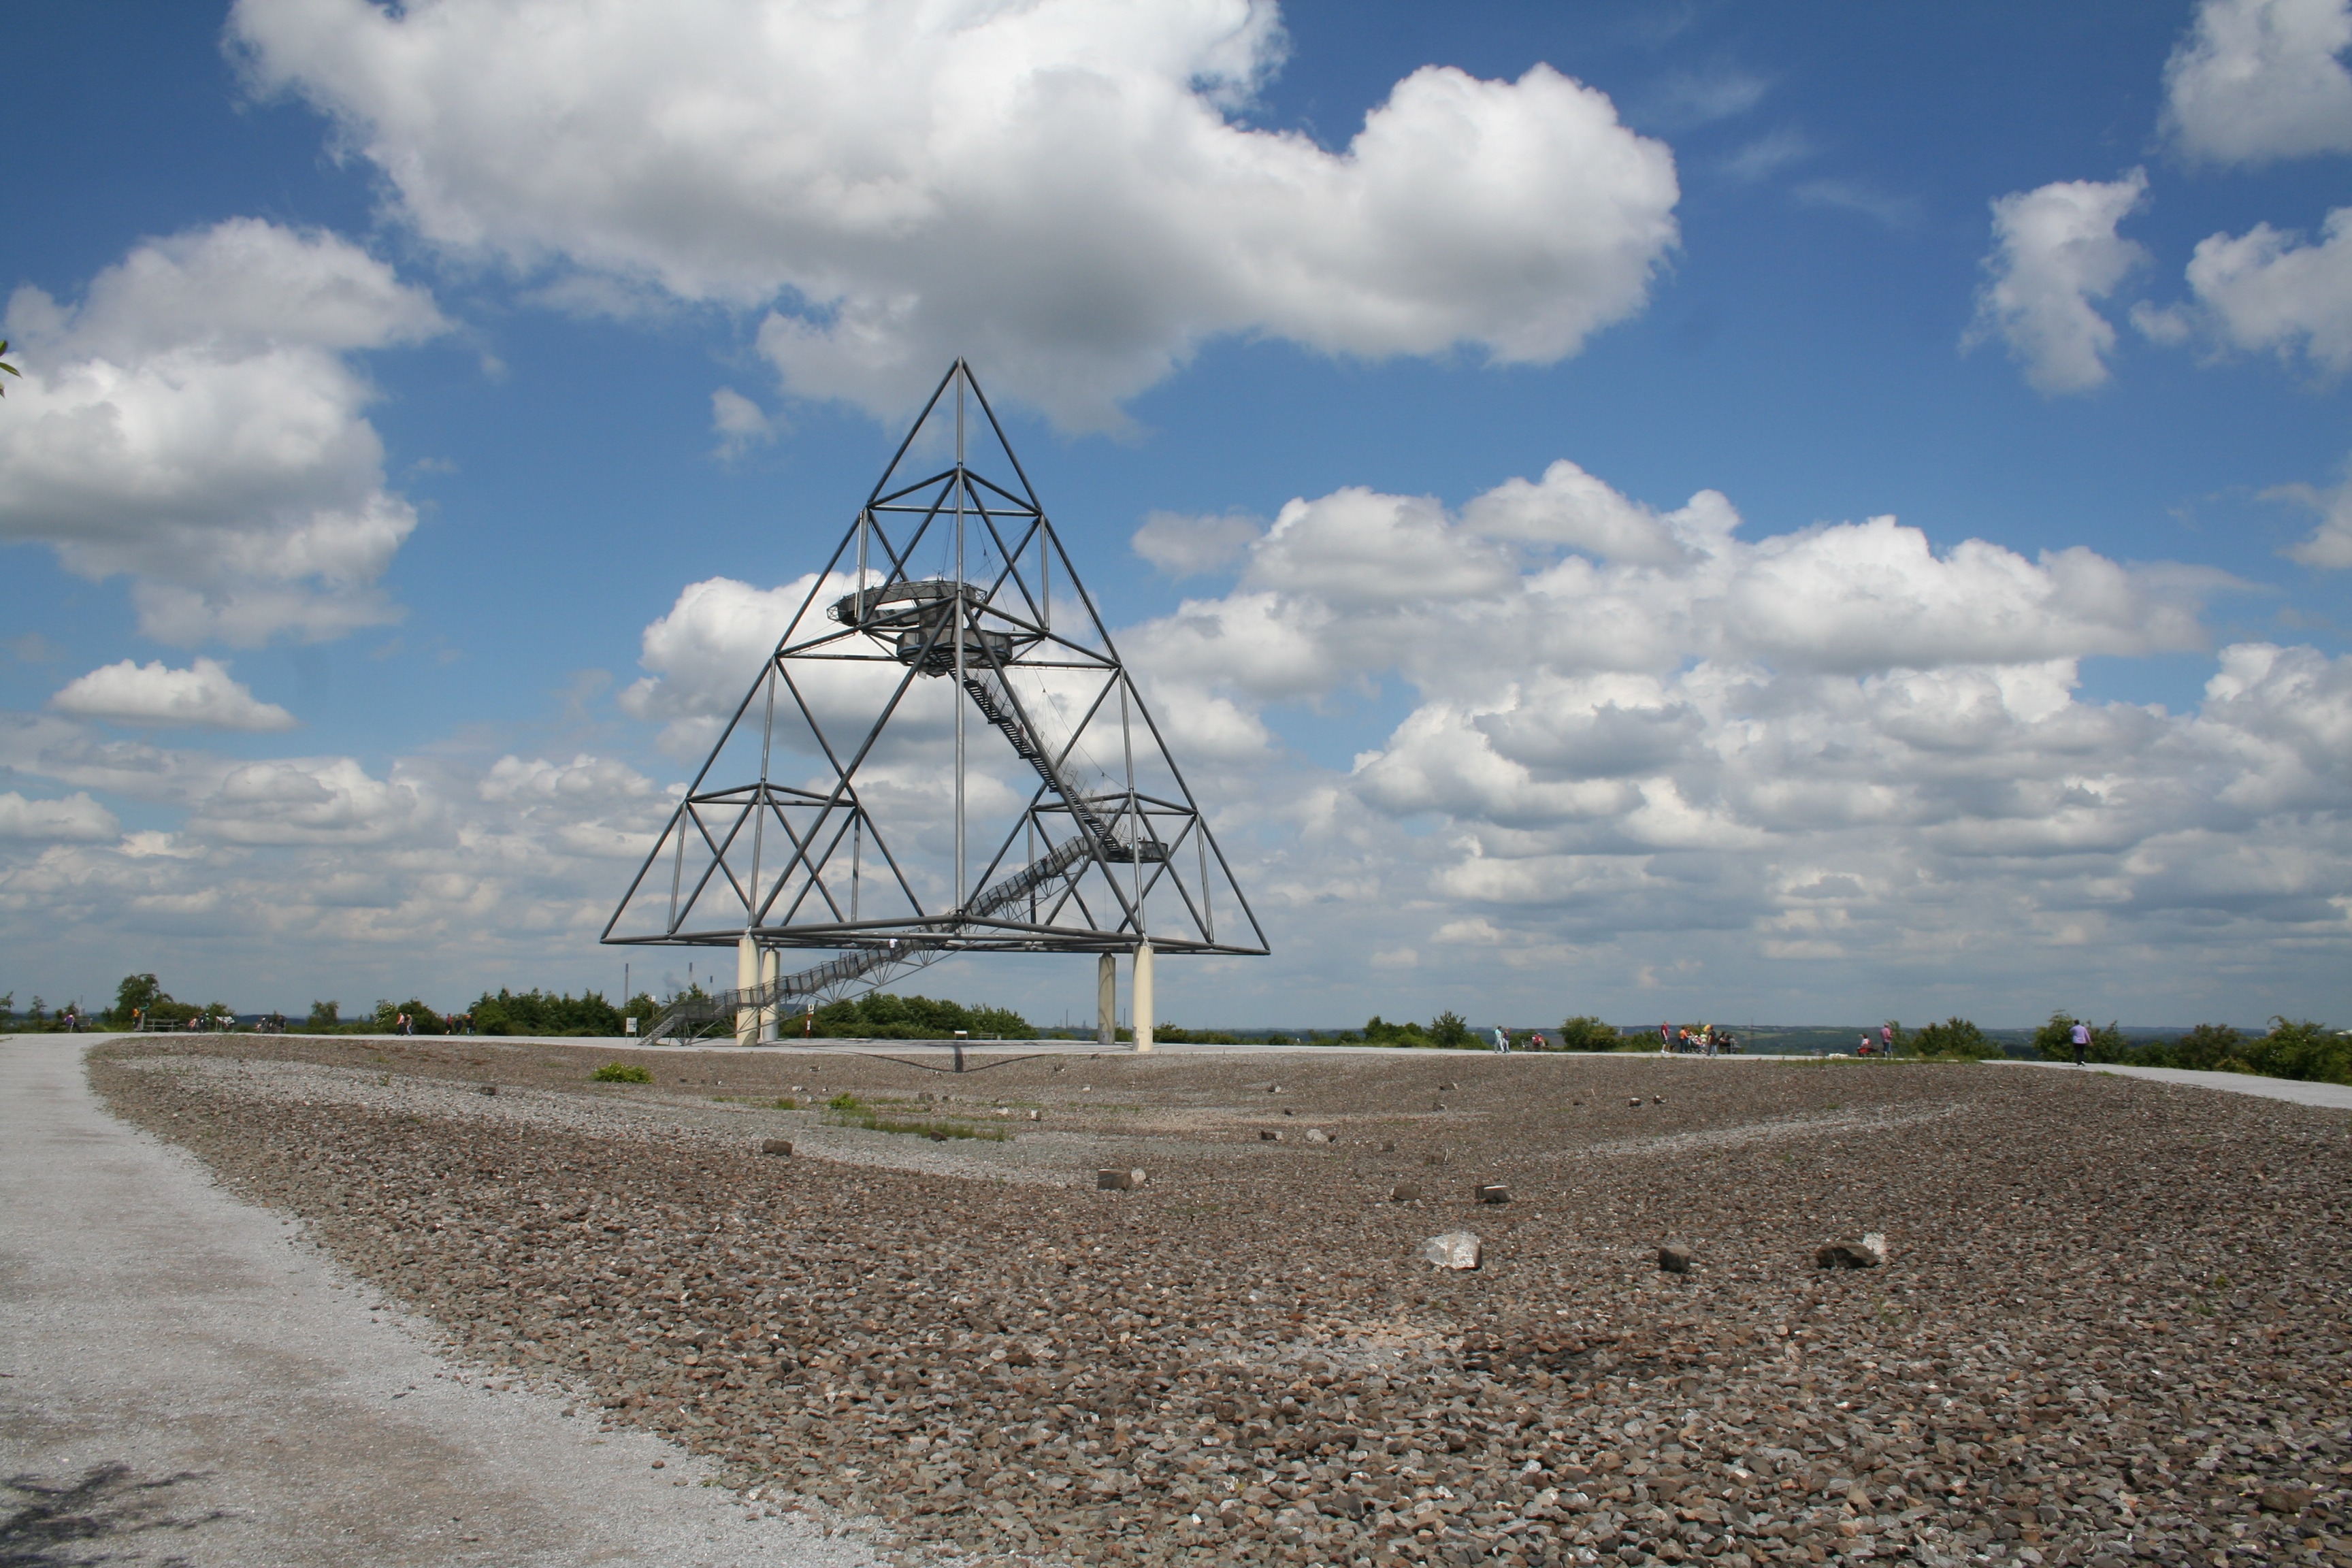
sea, field, windmill, wind, tower, machine, art, ruhr area, bottrop germany, tetrahedron